The Pink Blueprint

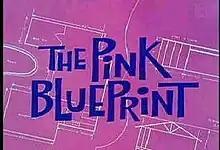
Title card

The Pink Blueprint is the 18th cartoon produced in the "Pink Panther" series. A total of 124 6-minute cartoons were produced between 1964 and 1980.